East Pomeranian offensive

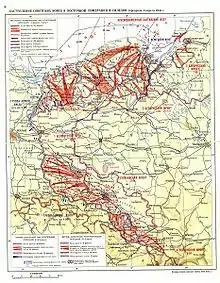
Pomeranian and Silesian offensives

The 2nd Belorussian Front—under Konstantin Rokossovsky—had initially been tasked with advancing westward north of the Vistula River toward Pomerania and the major port city of Danzig, with the primary aim of protecting the right flank of Zhukov's 1st Belorussian Front, which was pushing towards Berlin. During the East Prussian offensive, however, Rokossovsky was ordered to wheel directly north toward Elbing. This left substantial German forces intact in Pomerania, where they threatened the right flank of Zhukov's formations.